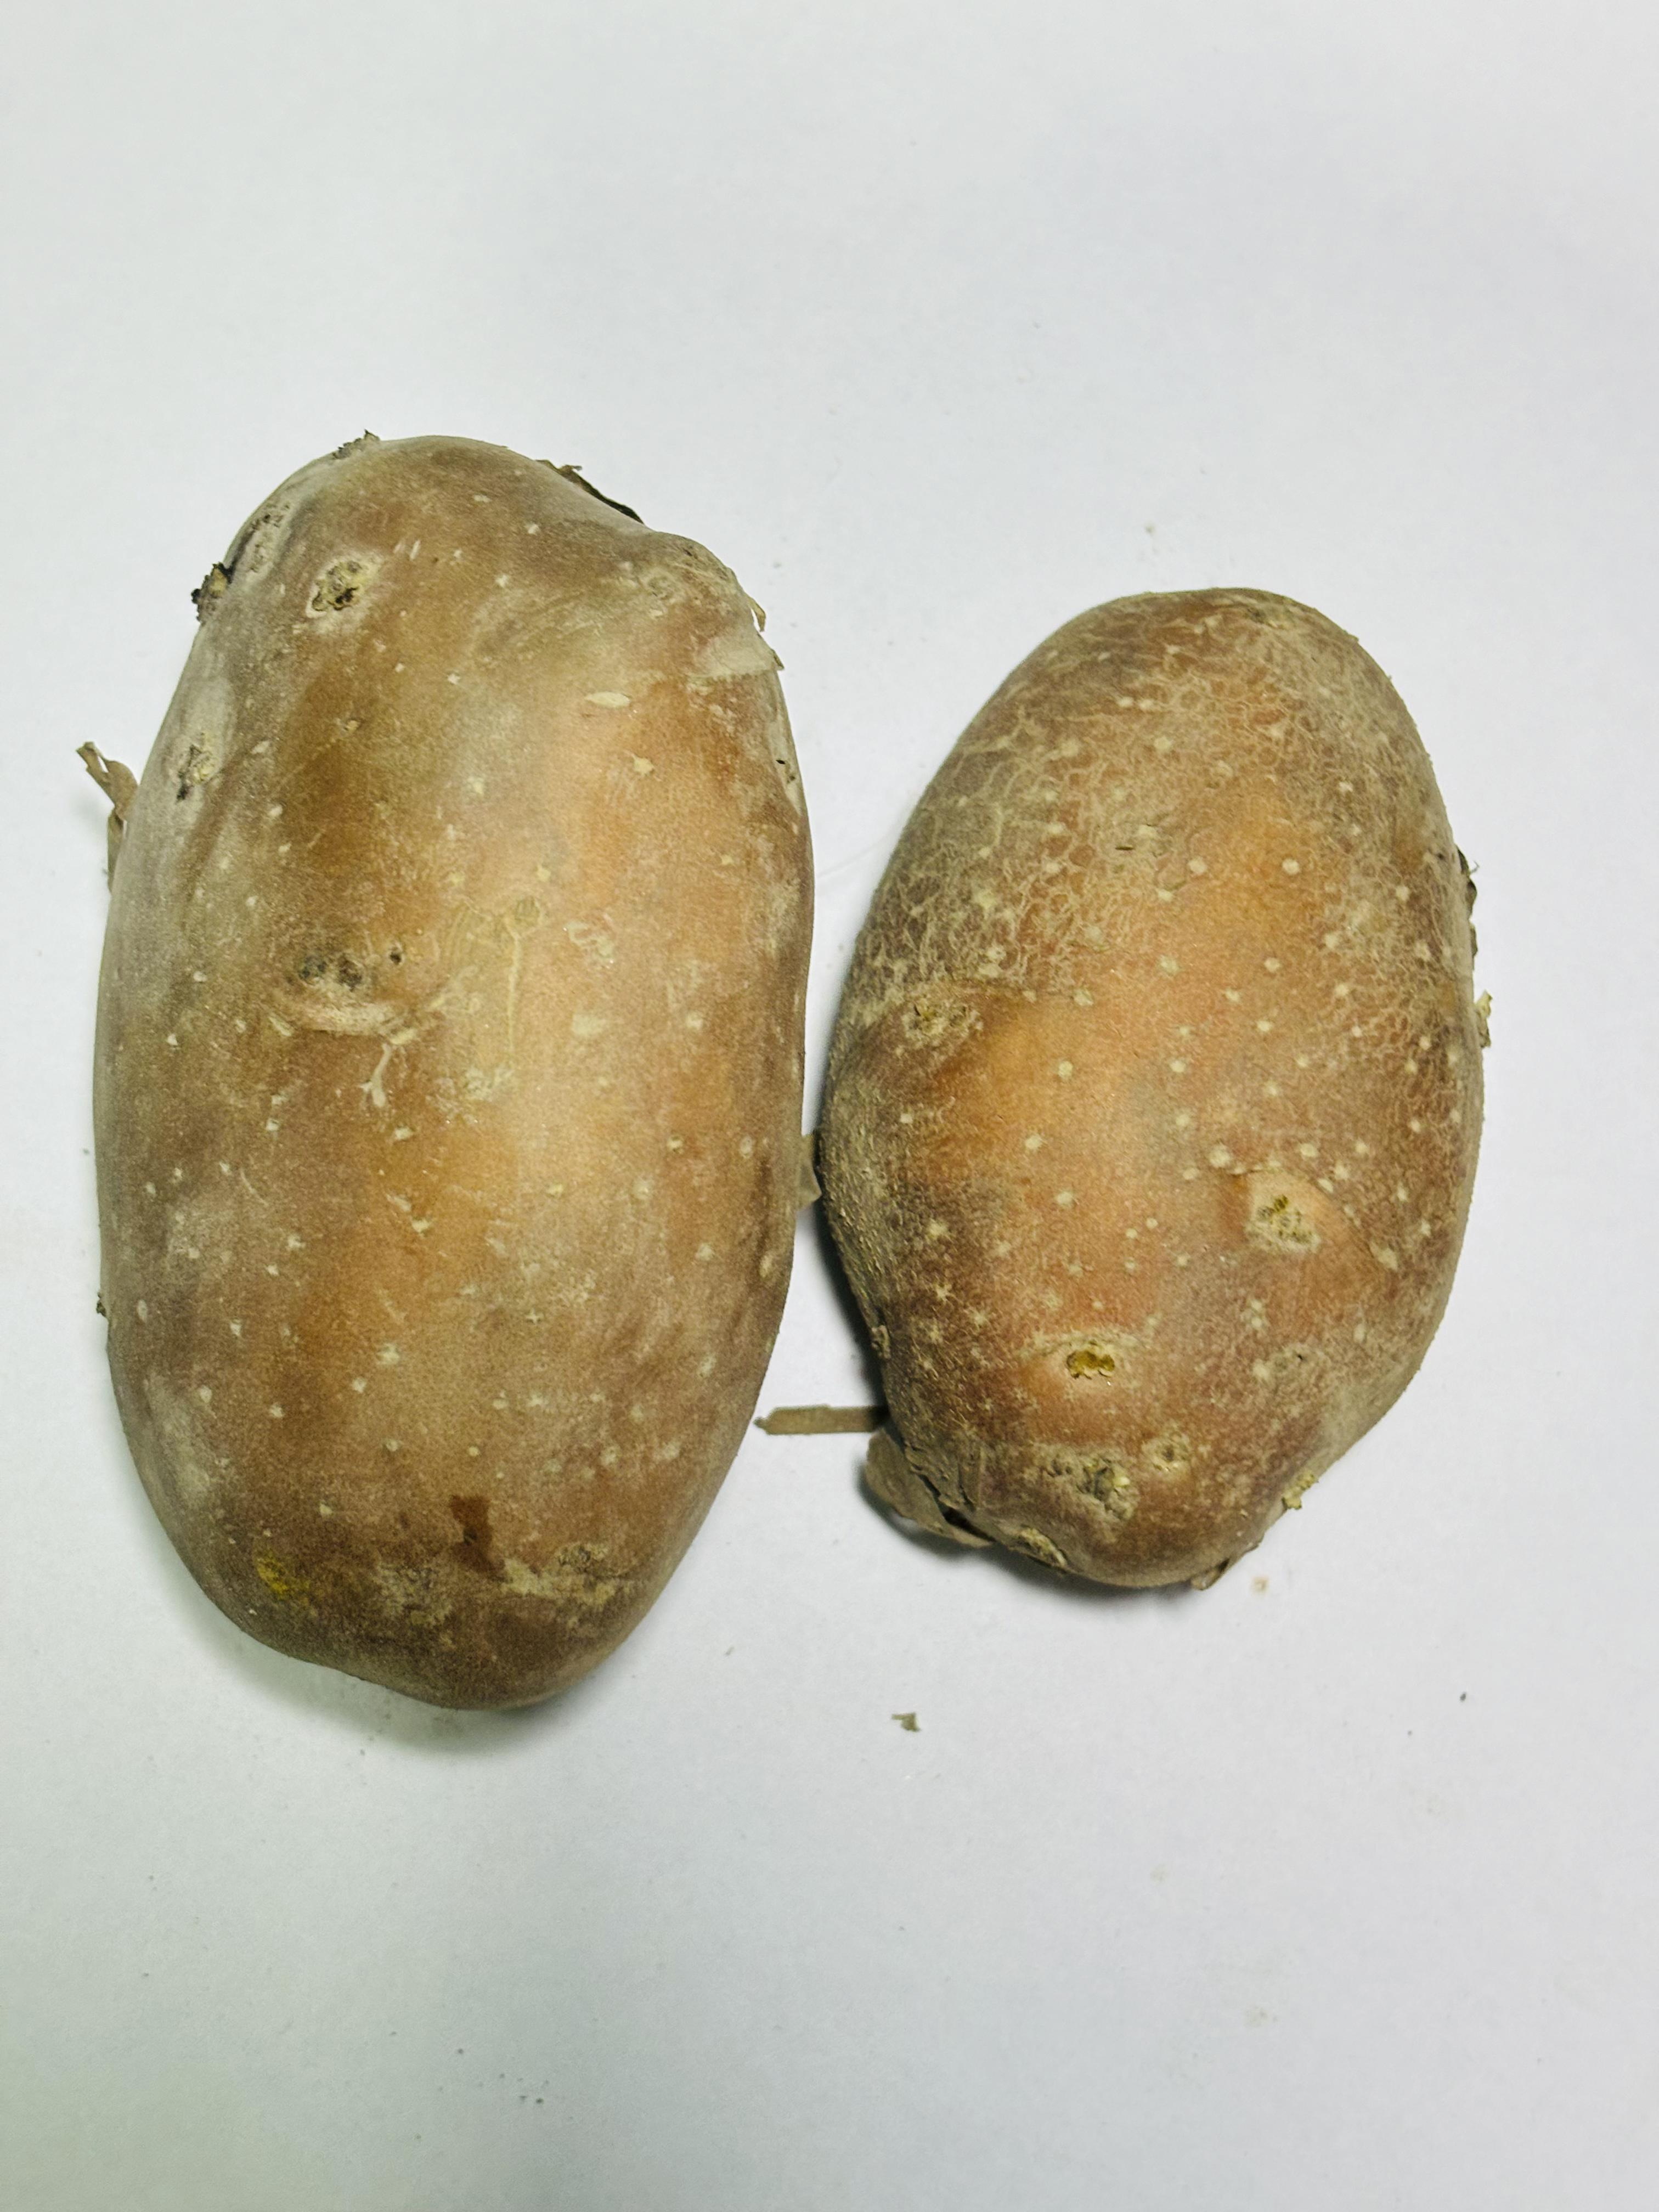
Label: Potato